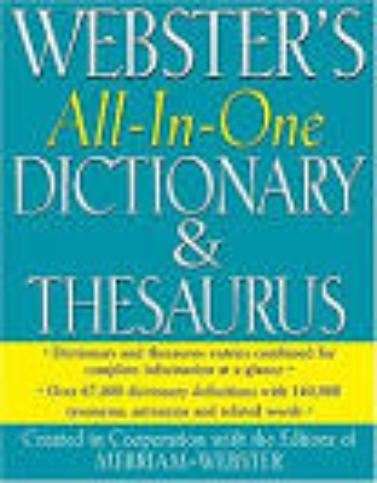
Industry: Others